János Áder

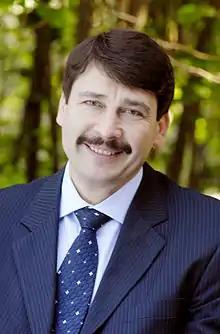
Official portrait, 2012

János Áder (born 9 May 1959) is a Hungarian politician and lawyer who served as President of Hungary from 2012 to 2022. He is a long-time politician of the right-wing Fidesz. As a representative of his party, he took part in the Hungarian Round Table Talks during the end of communism in Hungary in 1989. He was a member of the National Assembly of Hungary from 1990 to 2009 and served as its speaker from 1998 to 2002. He temporarily presided the Fidesz between 2002 and 2003. He served as leader of the Fidesz parliamentary group between 2002 and 2006.